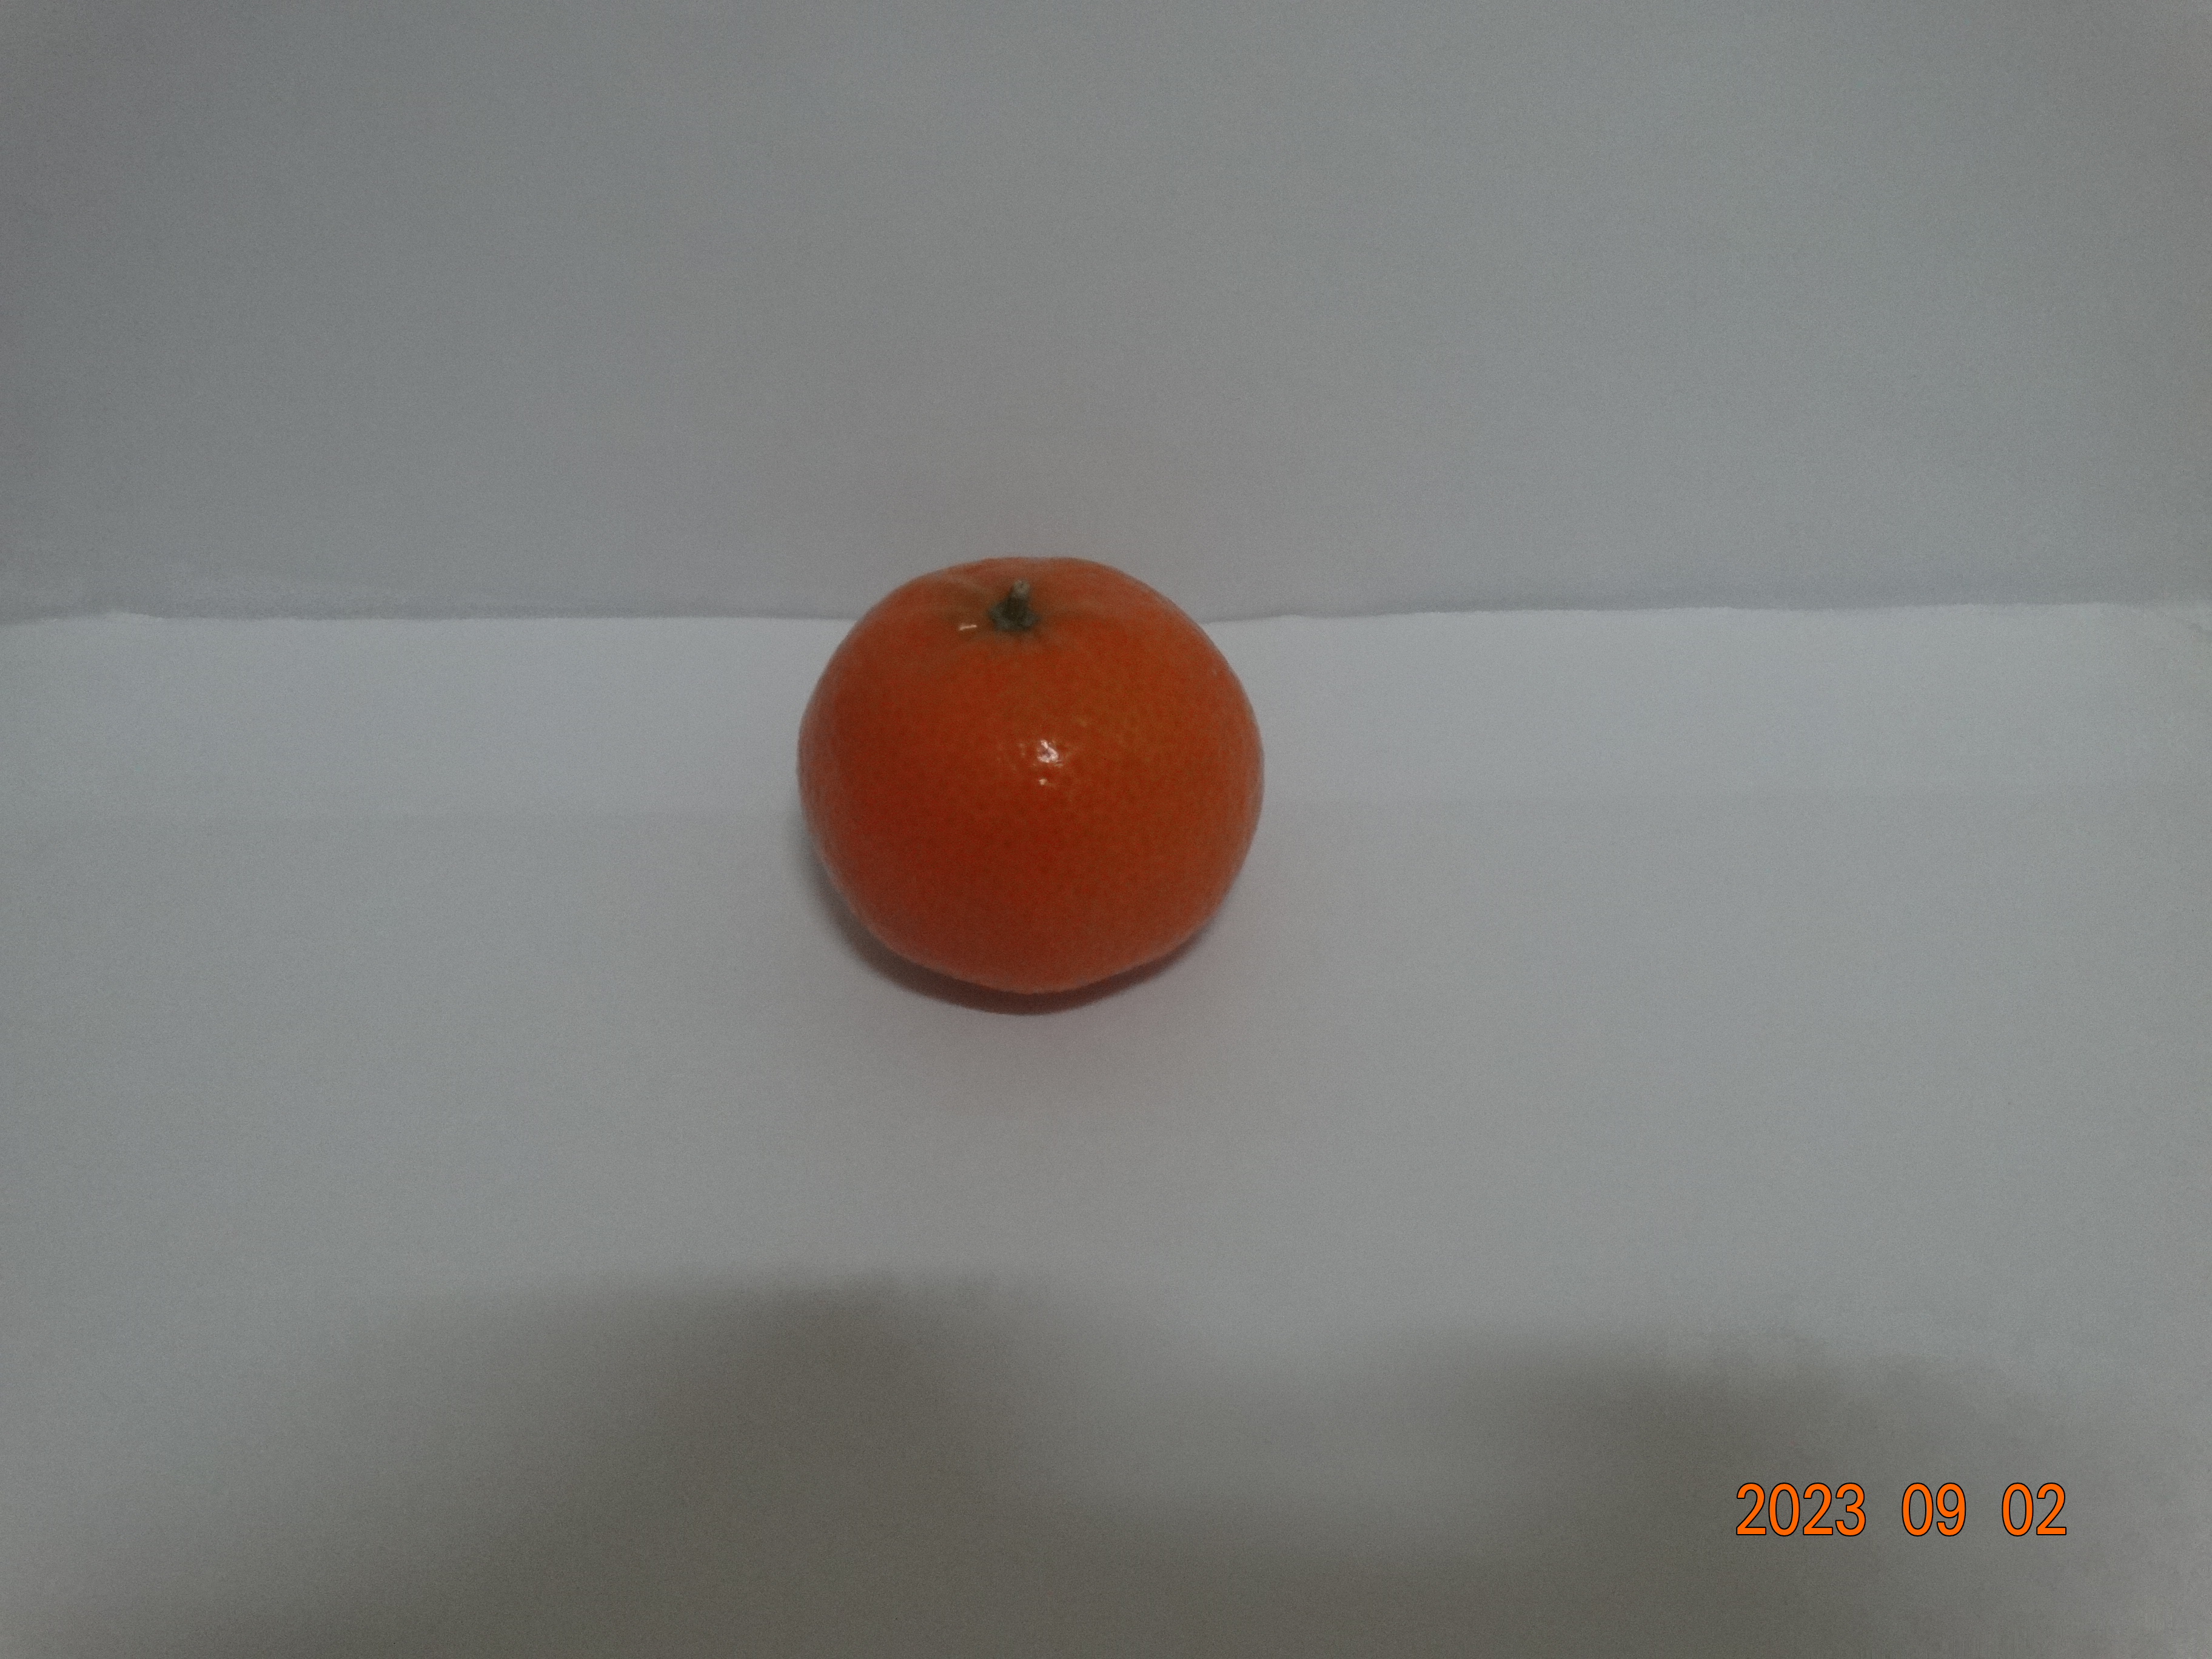
Citrus fruit variety: tangerine